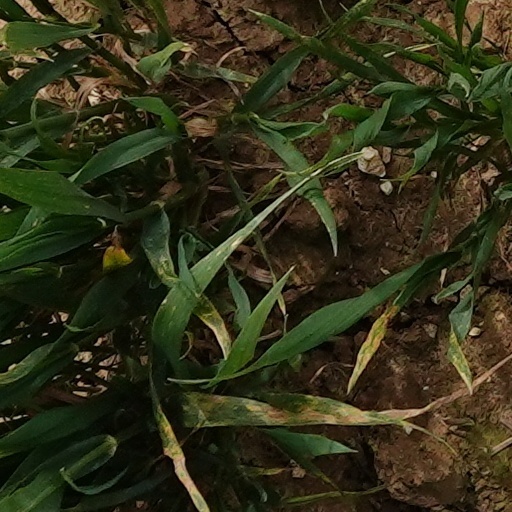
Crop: wheat